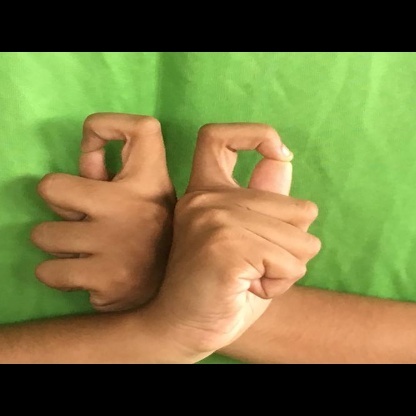
Mudra: Berunda